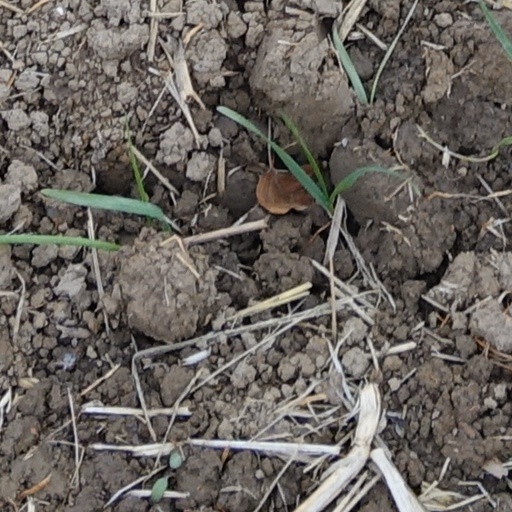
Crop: wheat